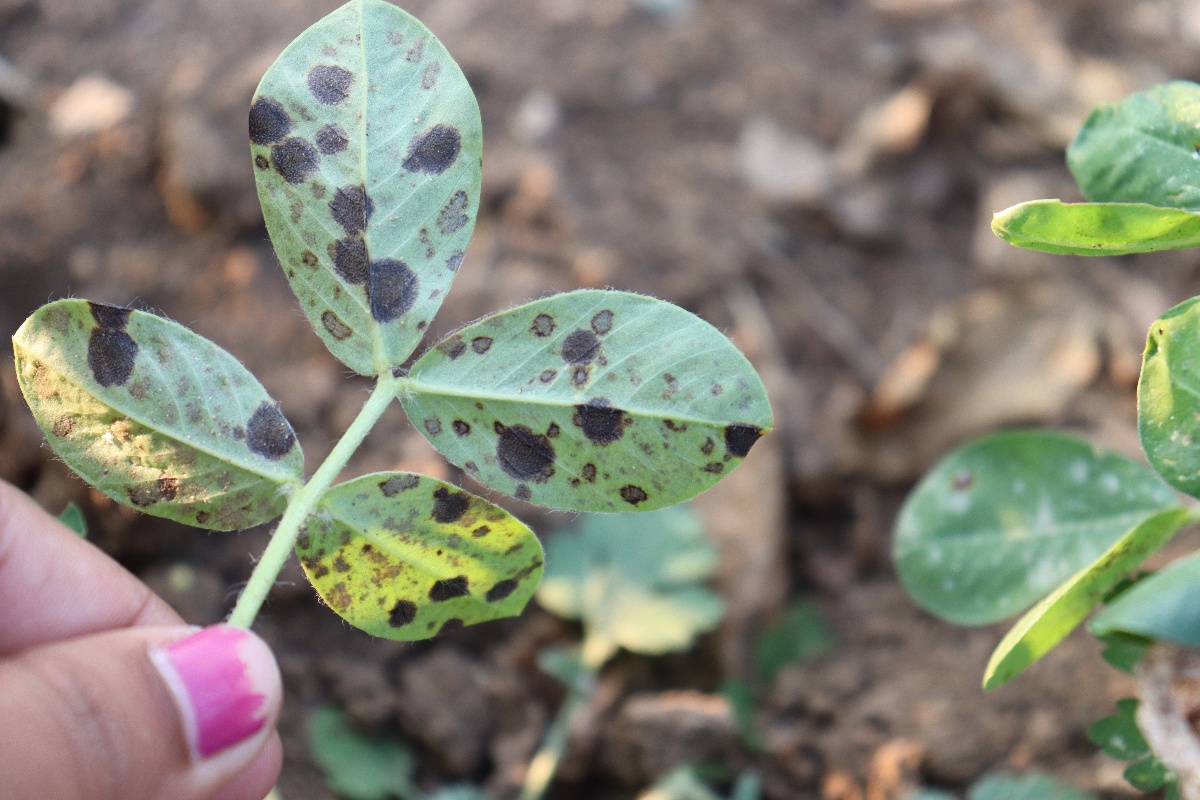
Label: late leaf spot